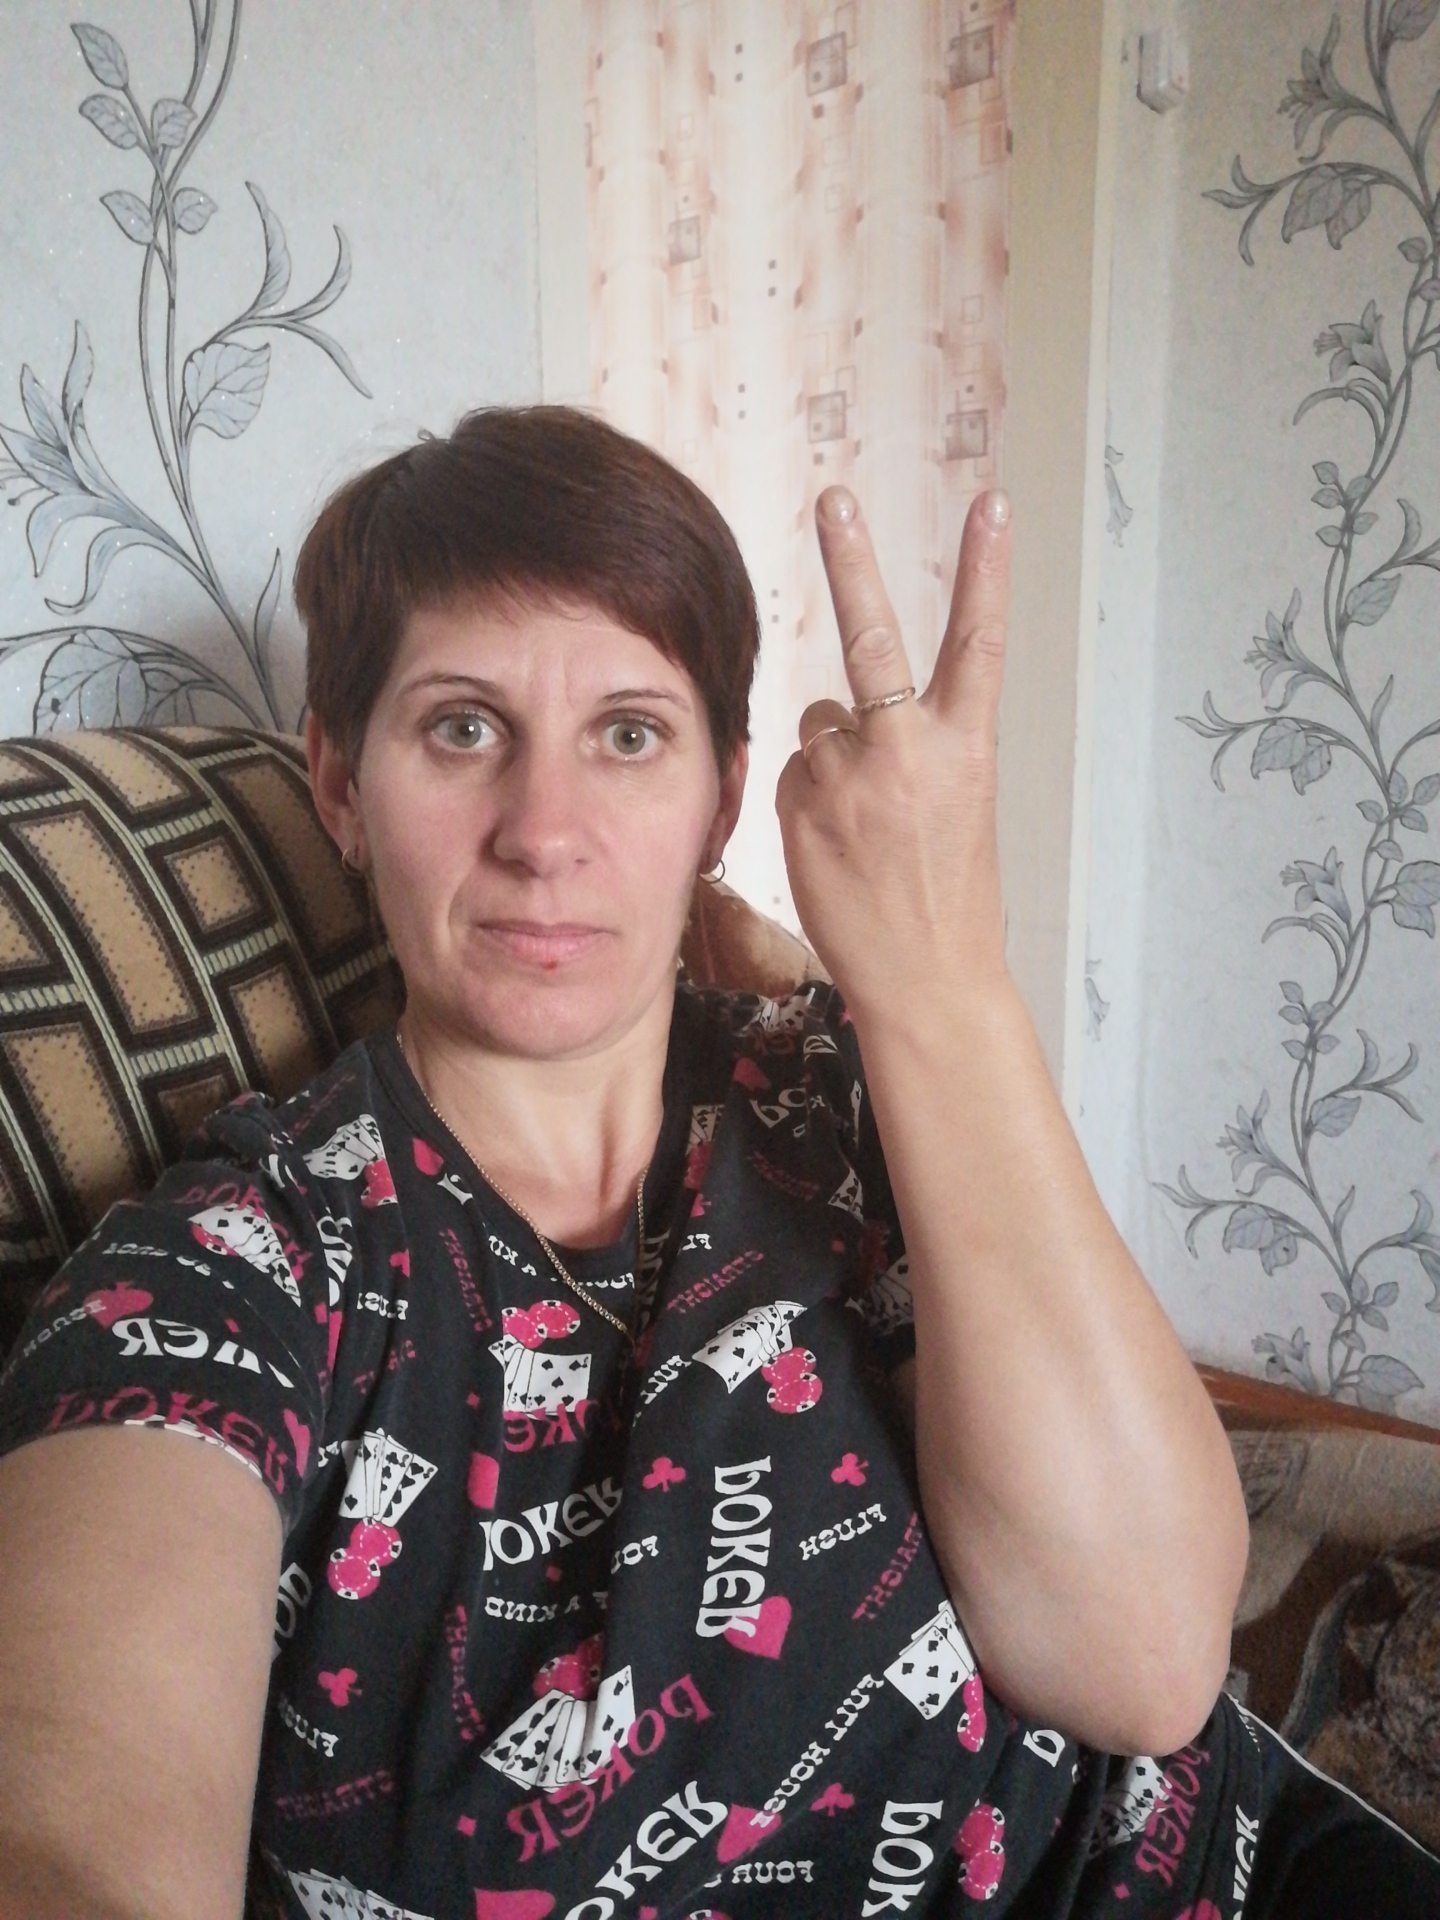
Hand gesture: peace_inverted